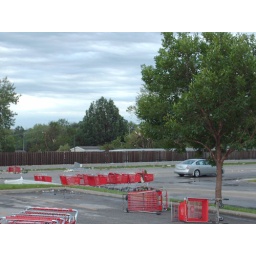
A lot of carts ended-up in the street and across the road in the trailer park.